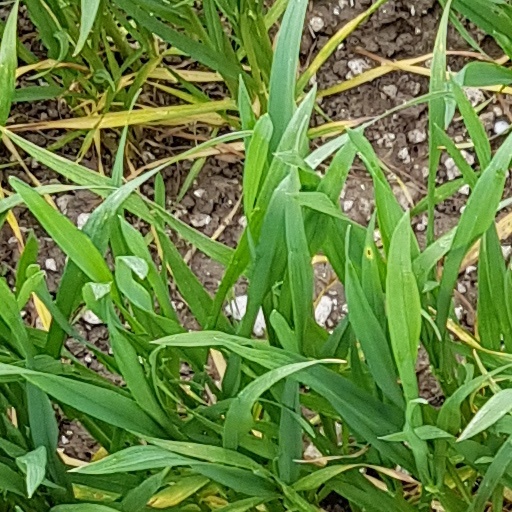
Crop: wheat